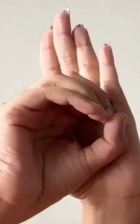
ASL sign: 0